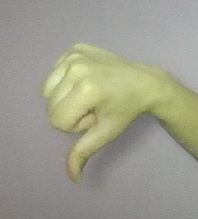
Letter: waw